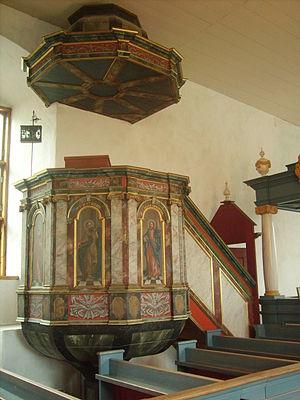
Le château de Turku est un château médiéval du XIVᵉ siècle situé dans la ville de Turku, en Finlande, sur la rive nord du fleuve Aura. Avec la cathédrale de Turku, le château est l'un des bâtiments les plus anciens encore utilisés en Finlande. Il a servi de prison et abrite aujourd'hui un musée d'Histoire.